Beverly Hills, California

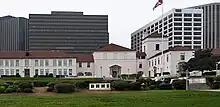
Beverly Hills High School

The city of Beverly Hills widely opposed Proposition 8, the 2008 ballot measure which repealed legal recognition of same-sex marriages. The proposition narrowly passed statewide, but in Beverly Hills, only 34% voted in favor, and 66% voted against it.